Headingley Stadium

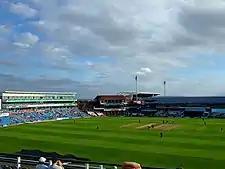
The cricket ground in 2006.

The cricket ground sits on the northern side of the complex. It opened in 1891 and has been used for Test matches since 1899. It is the main home ground of the Yorkshire County Cricket Club and the Yorkshire Vikings Twenty20 cricket team. The venue last hosted The Ashes in 2023. Floodlights were installed at the ground in 2015. It has a seating capacity of 18,350, executive facilities, and opened a new media centre in 2010. Since 2000, all sections of the cricket ground have been rebuilt.